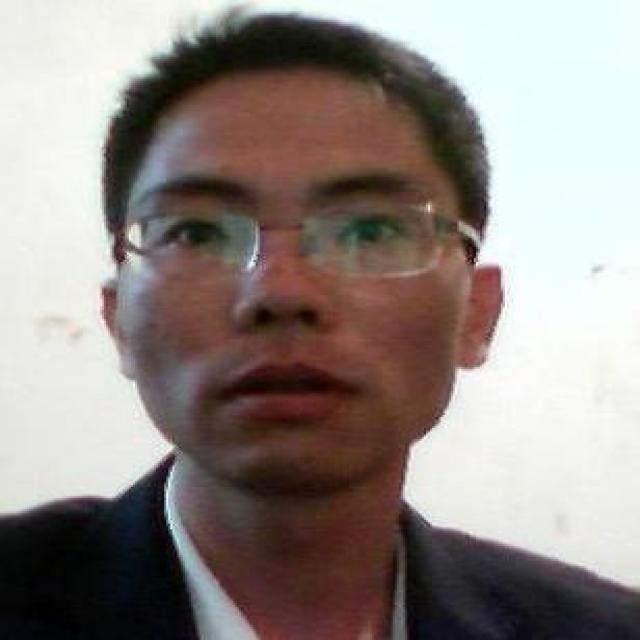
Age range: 21-44